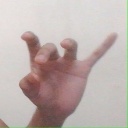
अक्षर: ओ